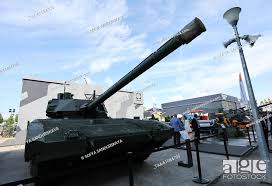
Label: Tank